InterCity 125

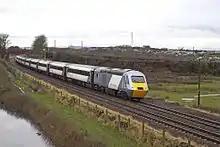
National Express East Coast liveried InterCity 125 in 2007

After privatisation, InterCity 125s were operated by Great North Eastern Railway (GNER), alongside electric InterCity 225 units from London to Newcastle and Edinburgh, and beyond the electrified sections (or where British Rail Class 91s cannot operate due to route availability restrictions) to Hull, Skipton, Harrogate, Inverness and Aberdeen.